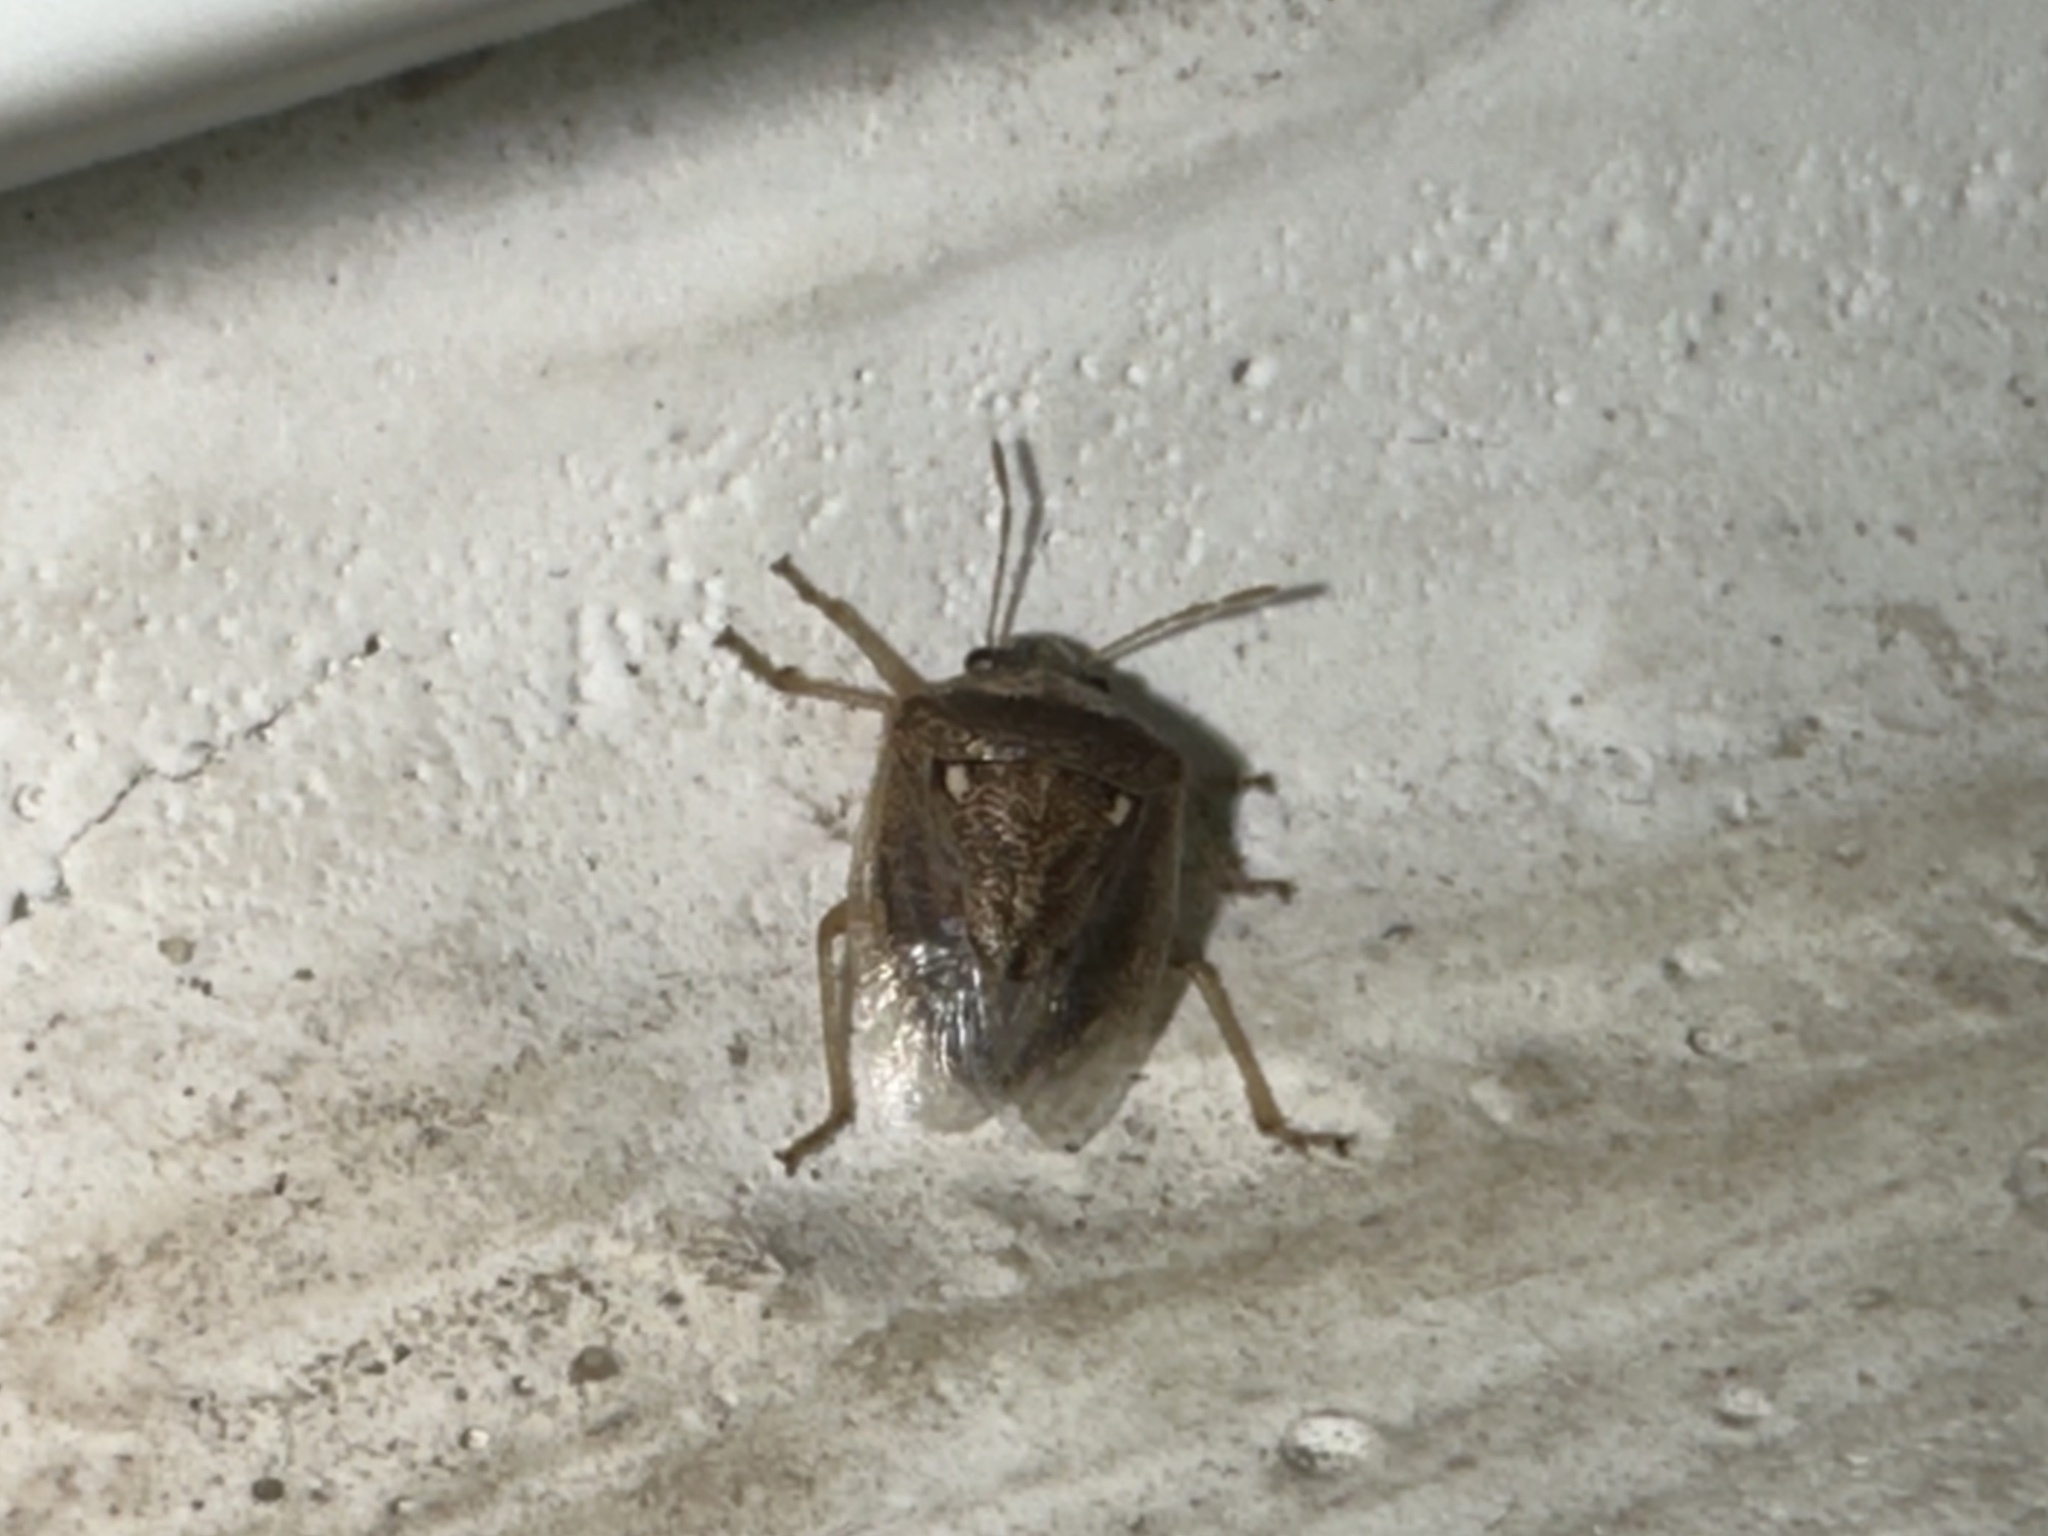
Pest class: stink_bug